Olav Haug

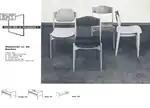
The complete Bastian chair line

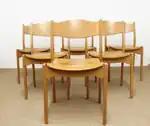
Bastian chair in beech wood

This explains the enormous success the Bastian series enjoyed and the employment it created in Elverum. With arguably the best warranty scheme in the business, each chair was dated underneath and sold with a 10-year warranty. Today, almost 60 years after one can find Bastian chairs and the '36' chair in excellent condition to both frame structure and upholstery. A story goes that Haug met executives and buyers either at his office or their headquarters and that Haug guaranteed the quality of his products by throwing the chairs through the window. This clearly impressed buyers and the method won him numerous new orders. It was with this method that he secured a large order for Bastian chairs for the newly built Ulleval Hospital in Oslo.